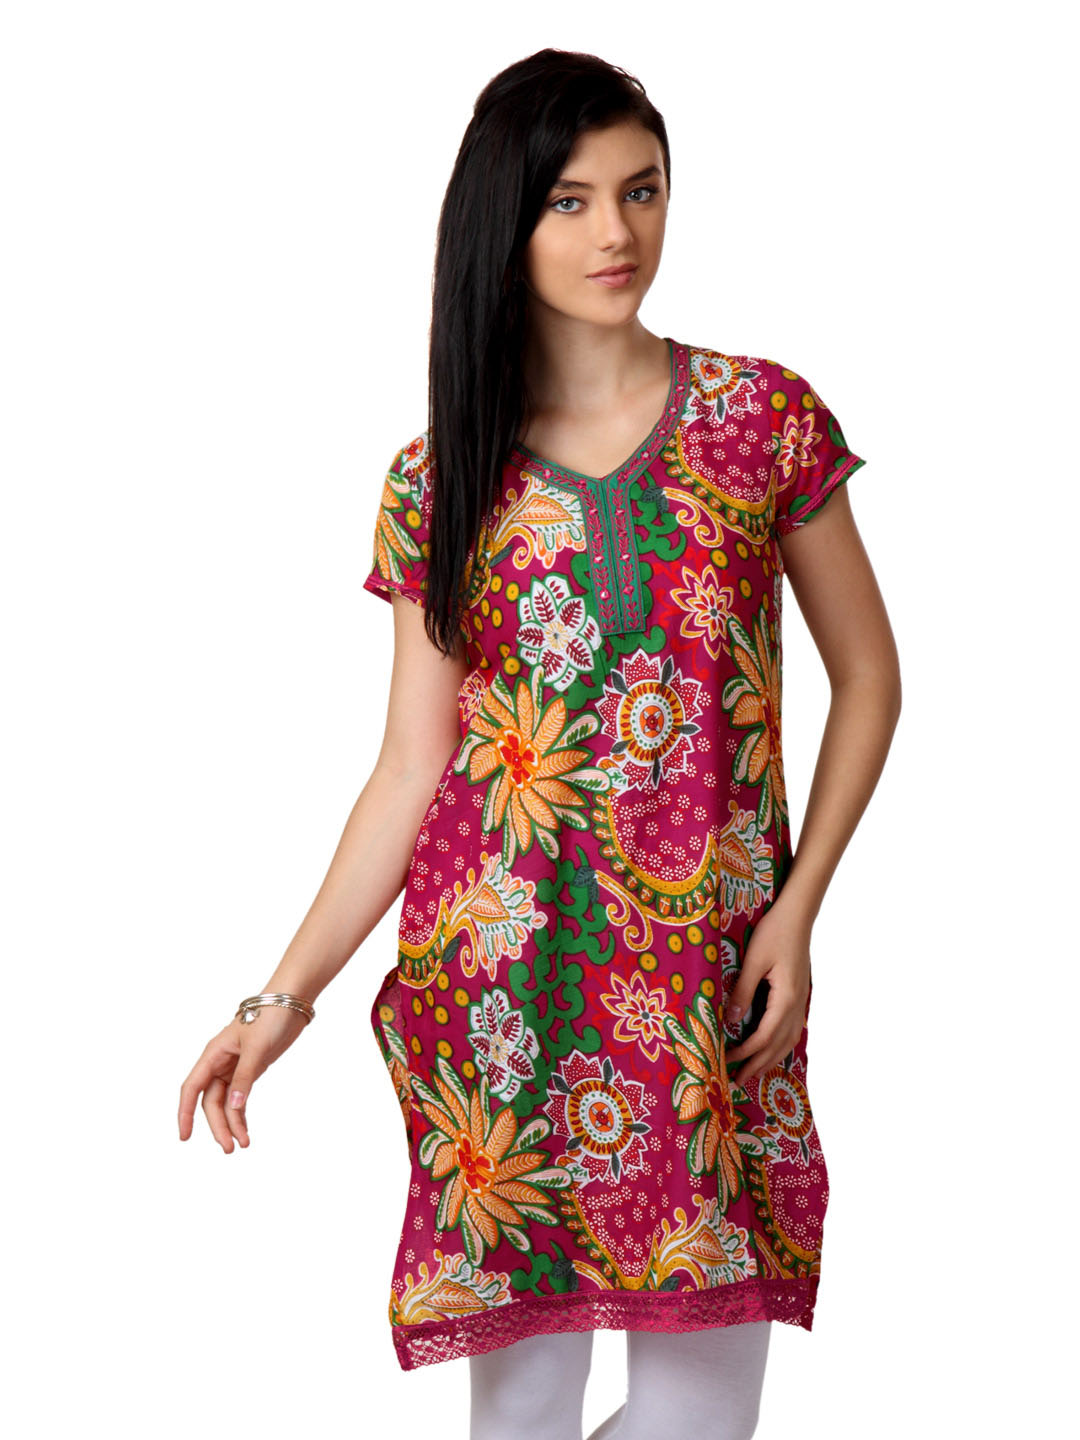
ALayna Women Multi Coloured Kurta
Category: Apparel / Topwear / Kurtas
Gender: Women
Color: Multi
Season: Summer 2012
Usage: Ethnic